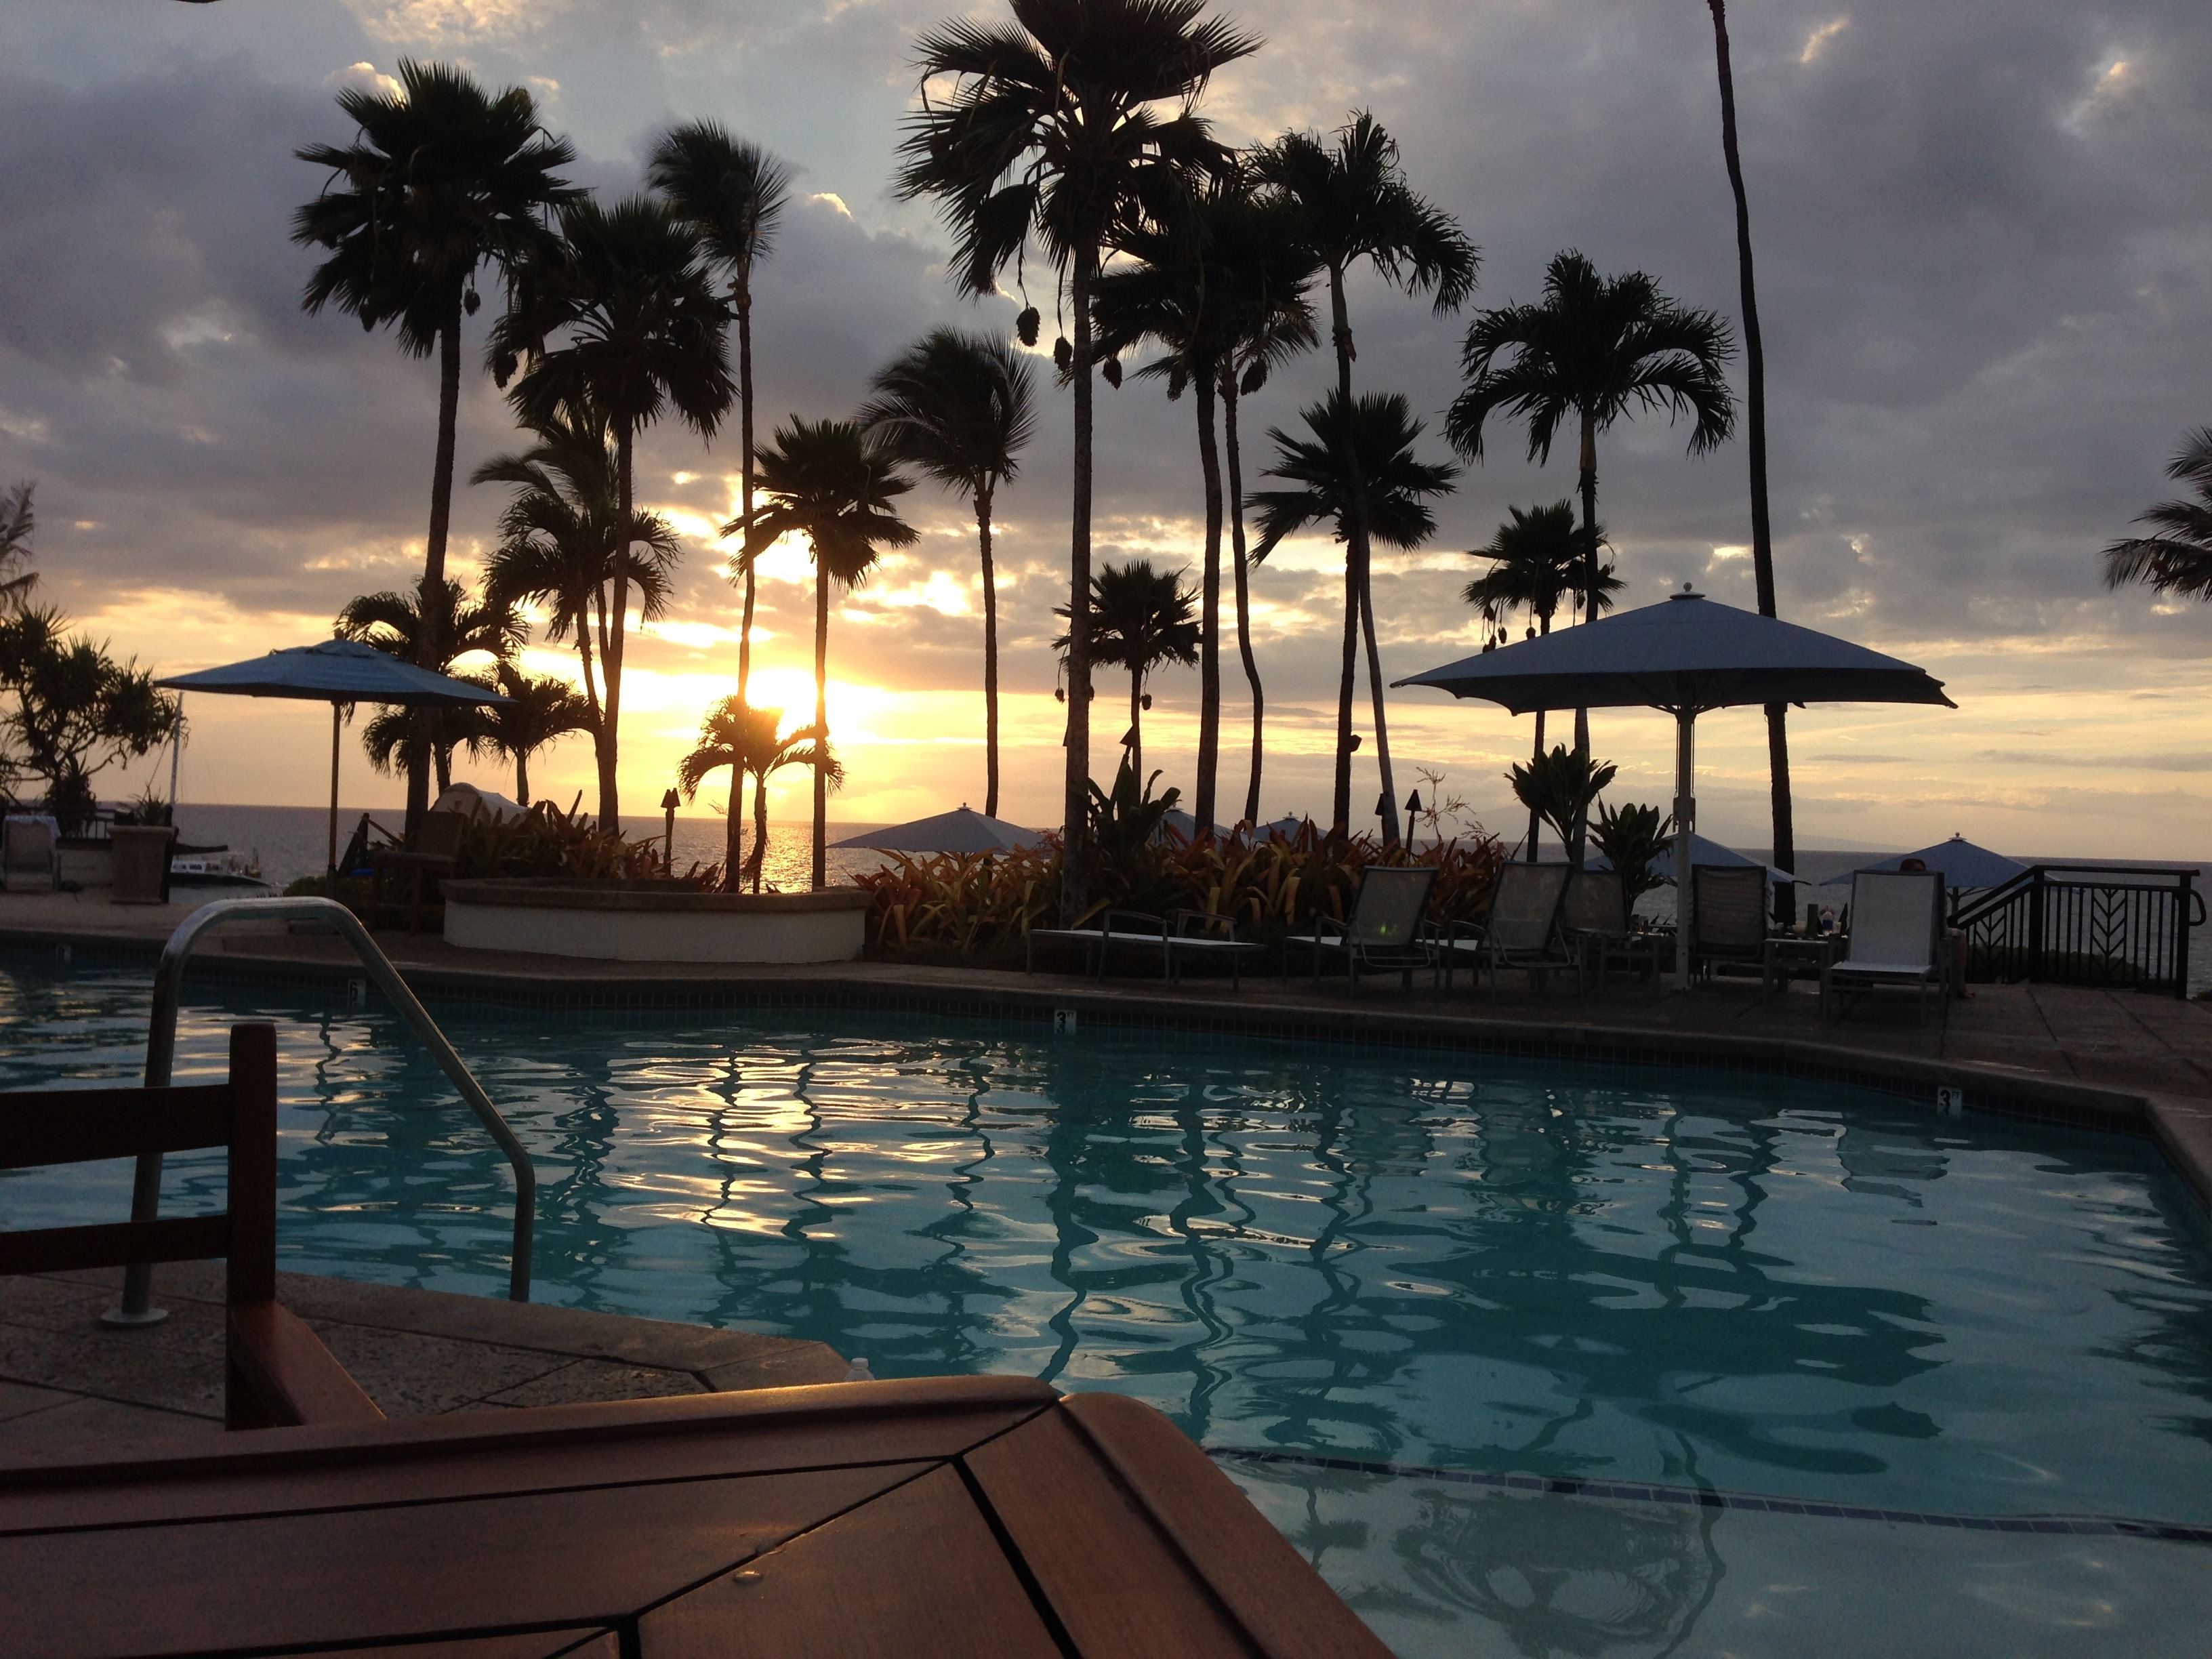
sea, ocean, dock, sunset, vacation, pool, dusk, evening, reflection, swimming pool, lagoon, bay, marina, resort, maui, palms, arecales